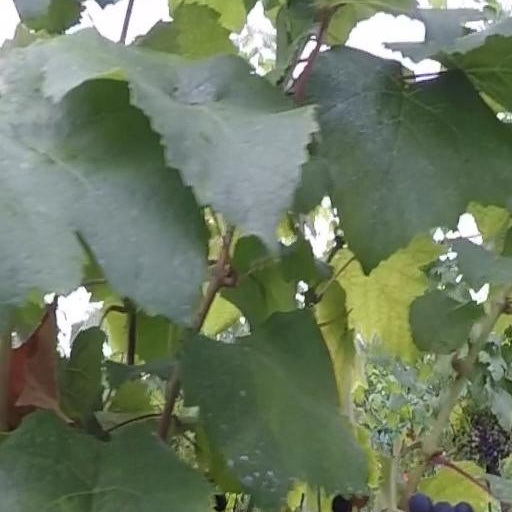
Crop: grape